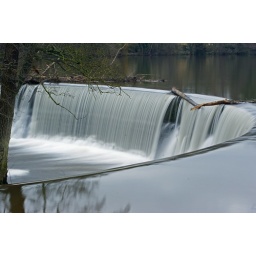
Slow shutter speeds showing water flowing over the Horse shoe weir on River Derwent at Belper